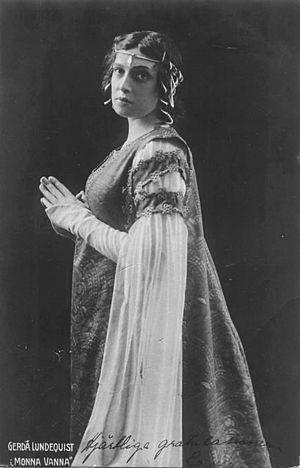
Gerda Carola Cecilia Lundvist est une actrice suédoise, connue sous le nom de scène de Gerda Lundequist.